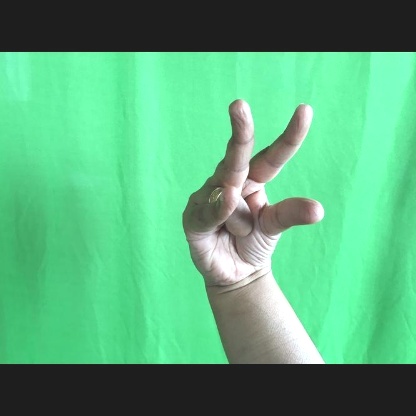
Mudra: Kangulam